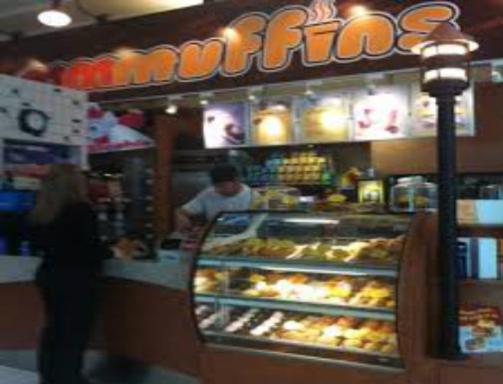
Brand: mmmuffins
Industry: Others